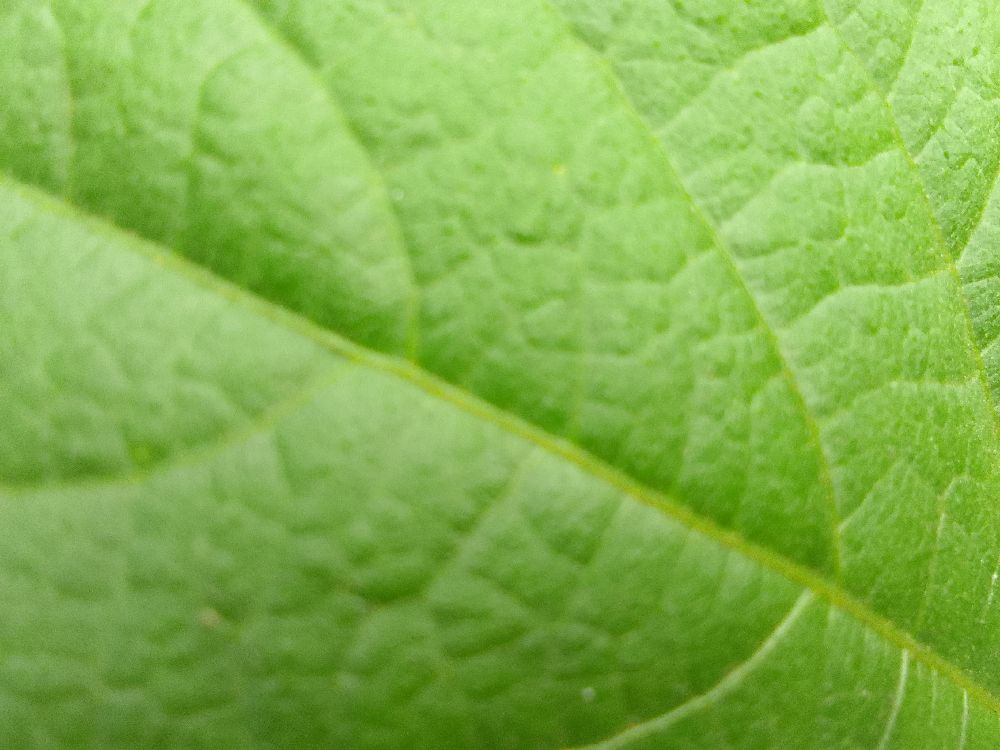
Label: healthy